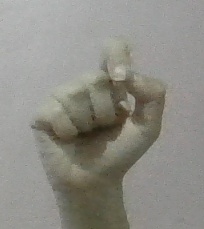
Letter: fa